2018 World Rally Championship

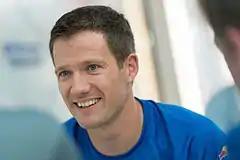
Sébastien Ogier won his sixth Drivers' Championship title.

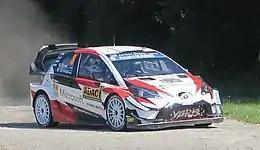
Toyota Gazoo Racing WRT (Yaris WRC pictured) won the Manufacturers' championship.

The 2018 FIA World Rally Championship was the 46th season of the World Rally Championship, a rallying championship recognised by the Fédération Internationale de l'Automobile (FIA) as the highest class of international rallying. Teams and crews were competing in thirteen events—starting with the Monte Carlo Rally in January and finishing with Rally Australia in November—for the World Rally Championships for Drivers, Co-drivers and Manufacturers. Crews were free to compete in cars complying with World Rally Car and Group R regulations; however, only Manufacturers competing with 2017-specification World Rally Cars were eligible to score points in the Manufacturers' championship. The series were once again supported by the WRC2 and WRC3 categories at every round and by the Junior WRC at selected rounds.